Byzantine navy

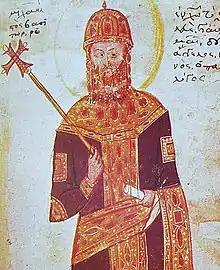
Emperor Michael VIII Palaiologos. He restored the Byzantine Empire by recapturing Constantinople, and was responsible for the last flourishing of Byzantium as a major naval power.

The period also saw the rise of piracy across the Eastern Mediterranean. The pirate activity was high in the Aegean, while pirate captains frequently offering themselves as mercenaries to one or the other of the region's powers, providing for the latter a quick and cheap way of raising a fleet for particular expeditions, without the costs of a standing navy. Thus a Byzantine fleet of 66 vessels sent by Isaac II to recapture Cyprus from Isaac Komnenos was destroyed by the pirate Margaritus of Brindisi, who was in the employ of the Normans of Sicily. The depredations of the pirates, especially the Genoese captain Kaphoures, described by Niketas Choniates and his brother, the Metropolitan of Athens Michael Choniates, finally forced the Angeloi to action. The fleet tax was once again levied from the coastal regions and a navy of 30 ships was equipped, which was entrusted to the Calabrian pirate Steiriones. Despite scoring a few early successes, Steiriones' fleet was destroyed in a surprise attack by Kaphoures off Sestos. A second fleet, augmented by Pisan vessels and again commanded by Steiriones, was finally able to defeat Kaphoures and end his raids.